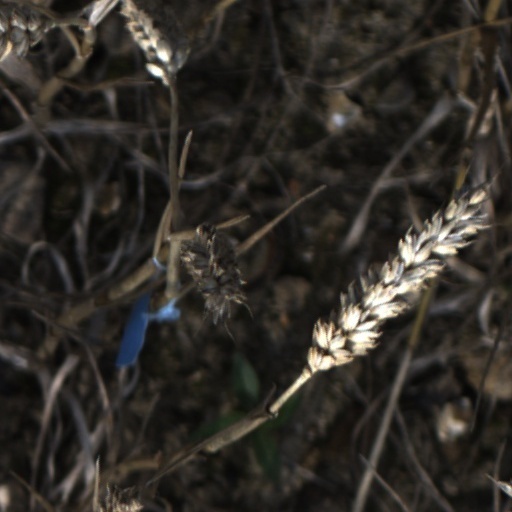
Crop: wheat